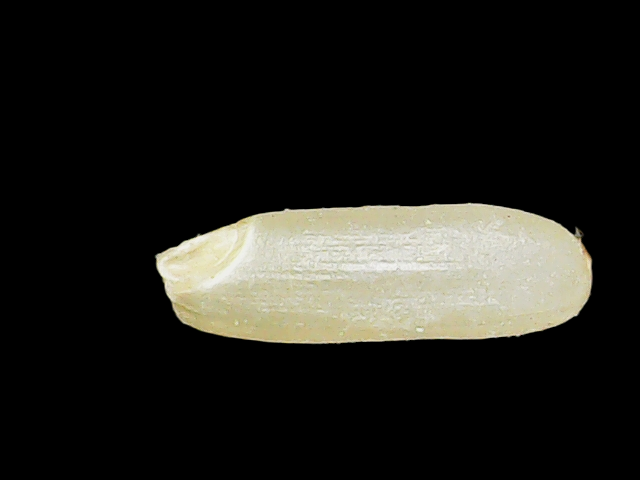
Rice variety: Binadhan17